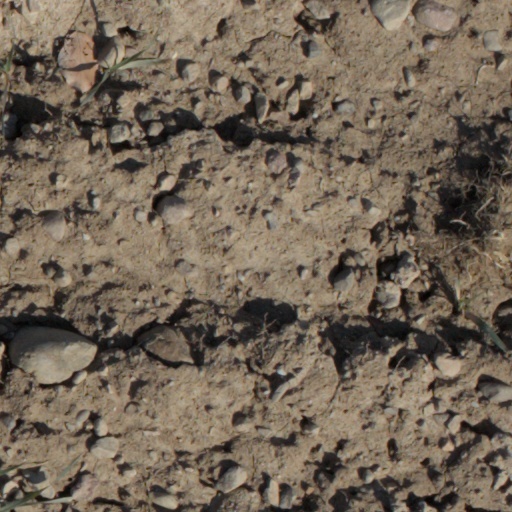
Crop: wheat